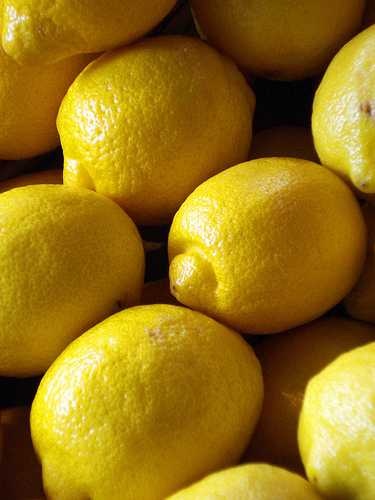
Label: Lemon